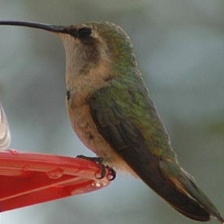
Species: LUCIFER HUMMINGBIRD
Scientific name: CALOTHORAX LUCIFER
ImageNet parent category: hummingbird